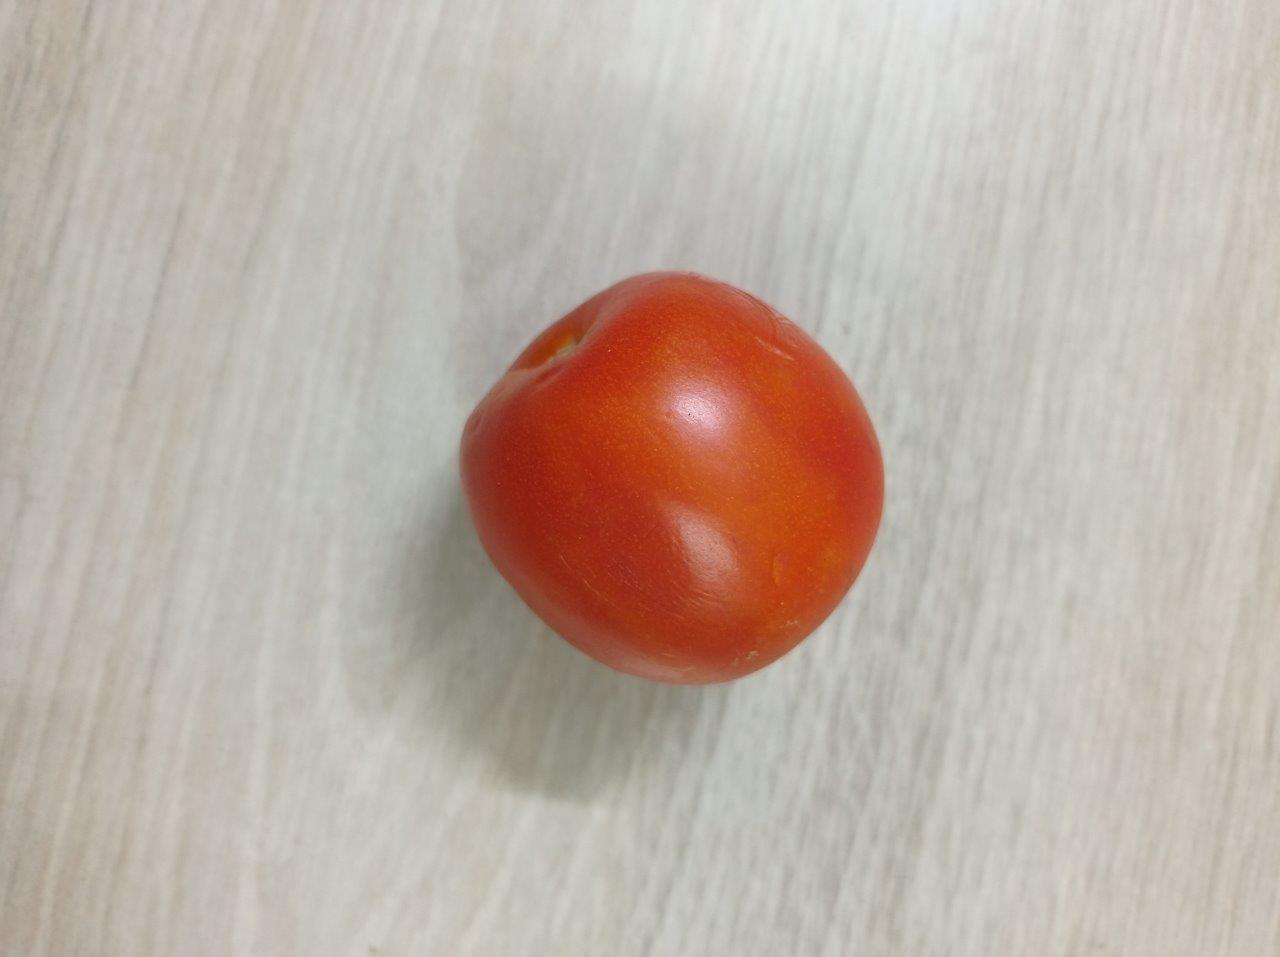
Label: Fresh